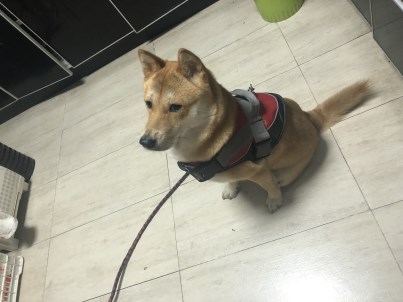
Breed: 1043-n000001-Shiba_Dog